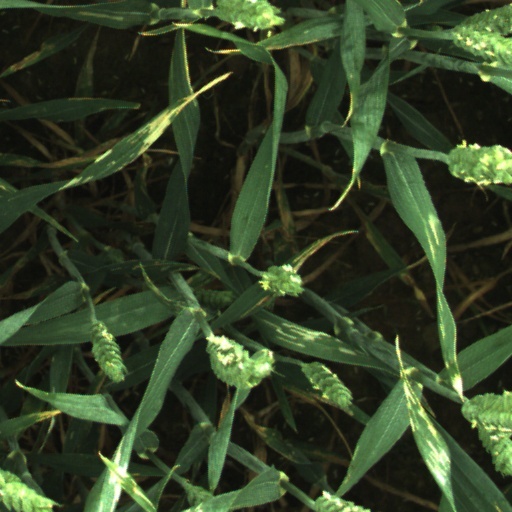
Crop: wheat